Nik Russian con

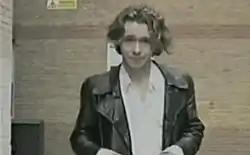

In 2002, a con was perpetrated by Nik Russian, a British man who, at the time, was working at an entry-level position in a branch of the UK book chain Waterstone's. Russian placed advertisements in major publications that invited people to audition for a year-long reality television programme where they could potentially win a prize of . After receiving hundreds of responses, he auditioned some of them on Raven's Ait in London, then selected 30 successful auditionees to take part, without informing them that no actual programme had been commissioned. Telling them that the show—to which he had given the working title "Project MS-2"—would last for an entire year, Russian instructed the participants to leave their homes, quit their jobs and then meet him in London on 10 June, where they would be divided into teams of ten and set their challenge for the next twelve months.